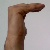
The image shows a hand gesture representing a space in Indian Sign Language.